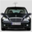
Label: automobile